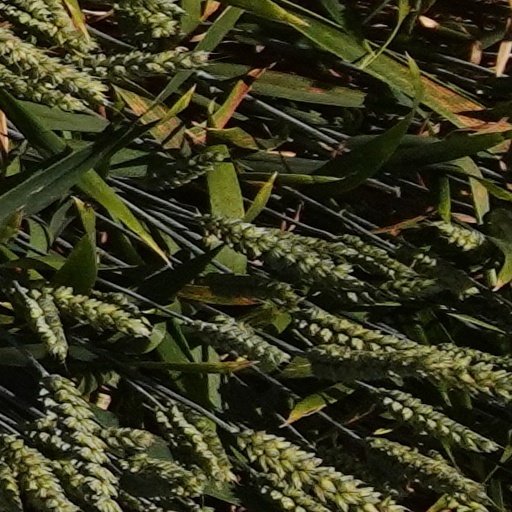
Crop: wheat